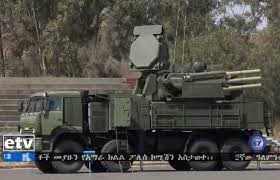
Label: Air Defense